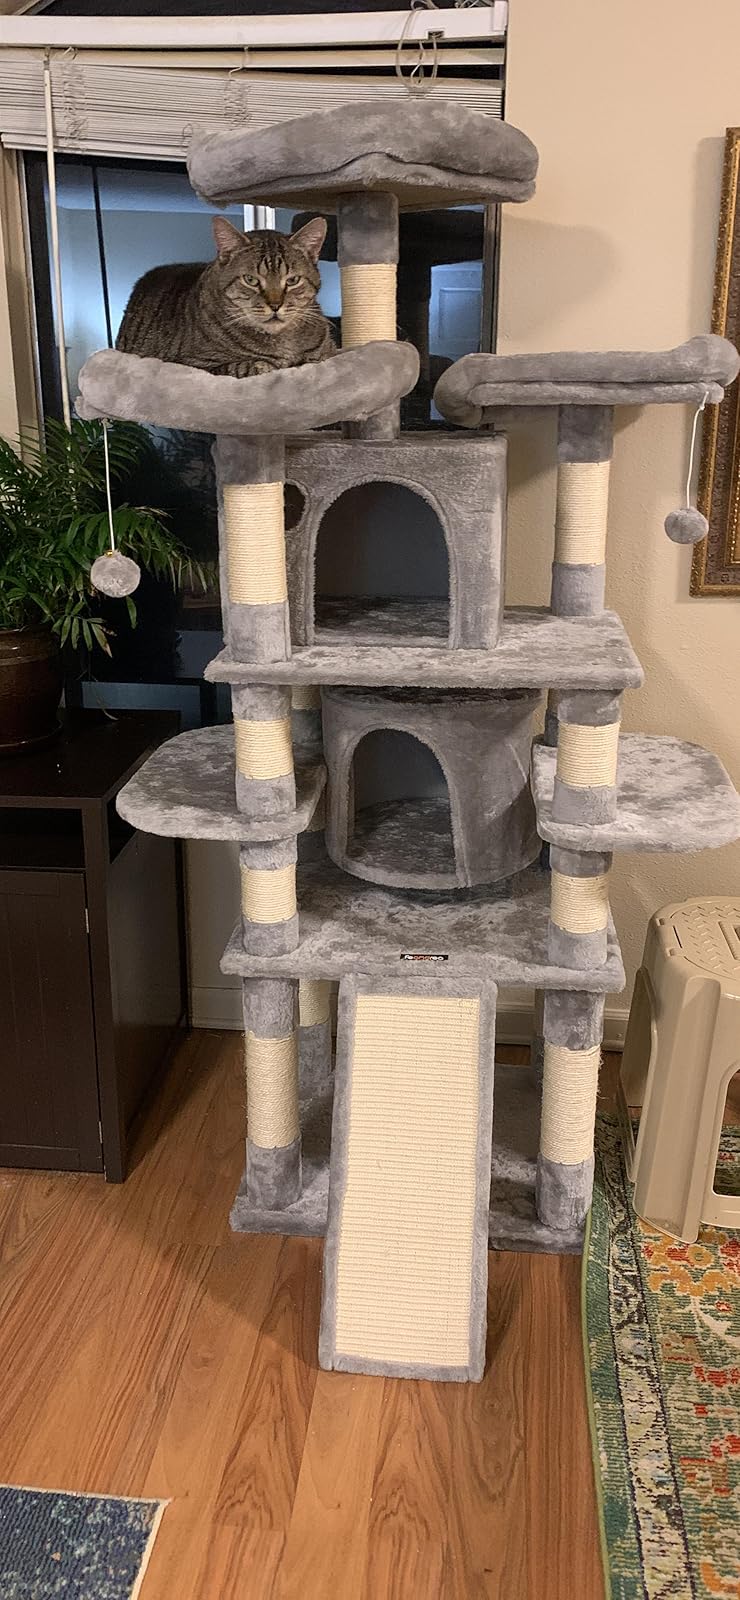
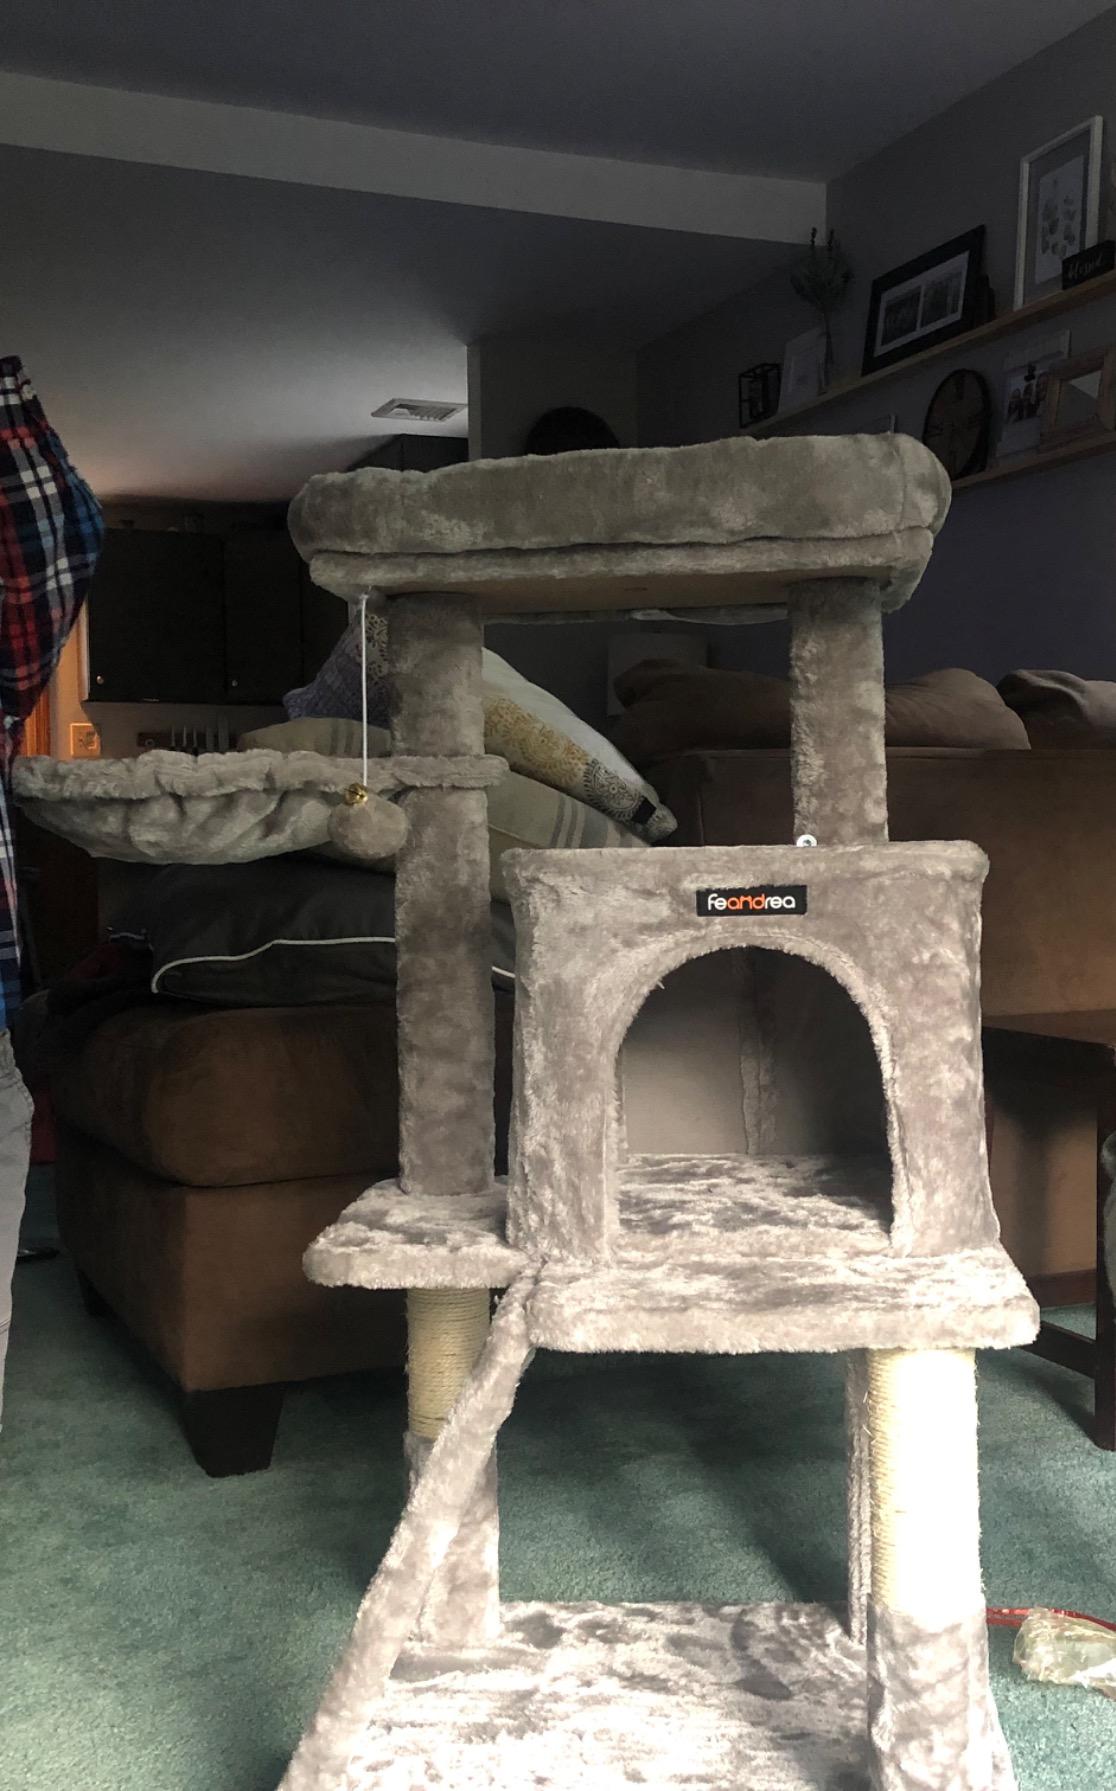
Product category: items_cat tree
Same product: no